No. 6 Squadron RNZAF

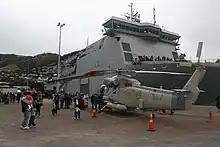
HMNZS "Canterbury" in 2007 with a SH-2G of No. 6 Sqn.

Following Japan's entry into World War II in December 1941, the Royal New Zealand Air Force (RNZAF) had to switch from primarily training pilots to Europe into a combat force. No. 6 Squadron RNZAF was formed as an army co-operation unit at Milson in February 1942 flying Vickers Vildebeest and Hawker Hind aircraft. At the same time, No. 5 Squadron RNZAF moved to Fiji with Short Singapores and Vickers Vildebeest and Vincent biplanes.